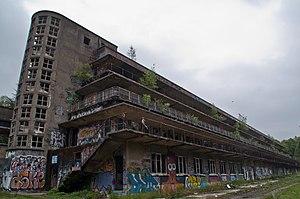
Sanatorium d'Aincourt This building is indexed in the Base Mérimée, a database of architectural heritage maintained by the French Ministry of Culture,
Aincourt est une commune française située dans le département du Val-d'Oise en région Île-de-France.